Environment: real
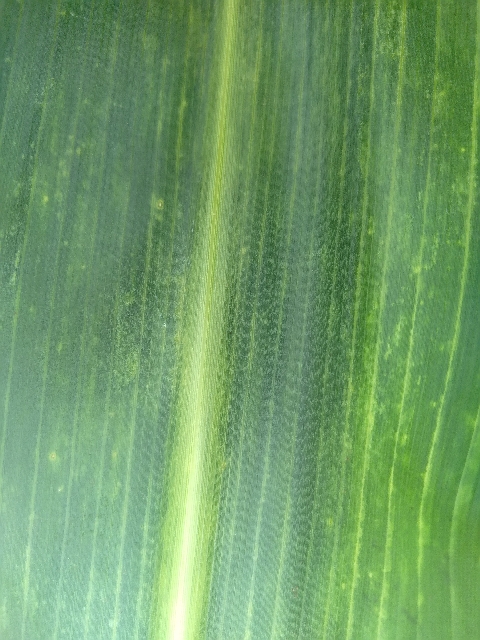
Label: lethal_necrosis